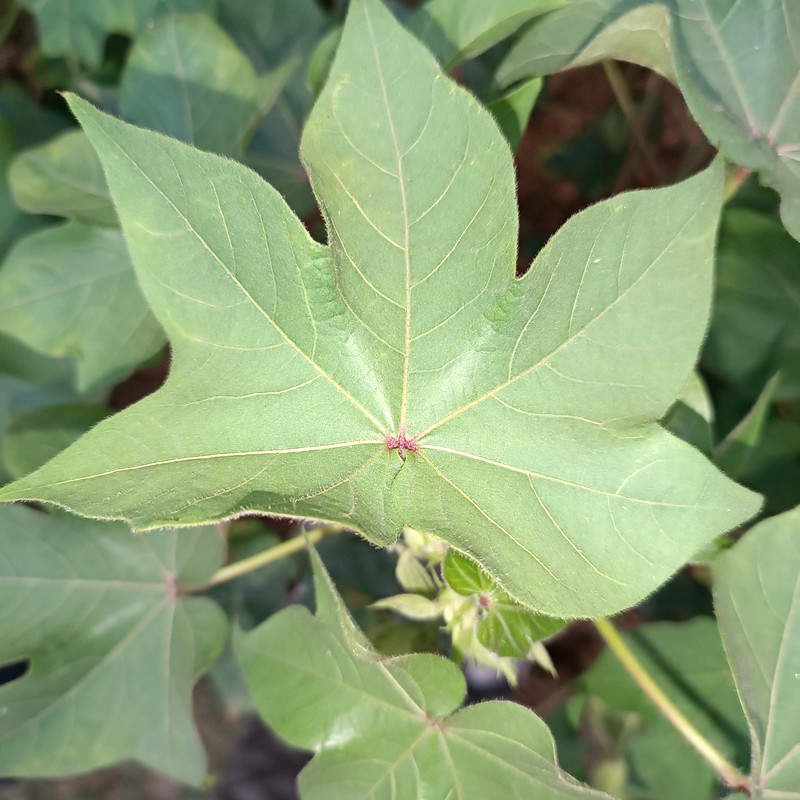
Label: Healthy Leaf